Polish Writers' Union

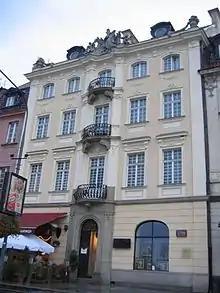
Dom Literatury in Warsaw

The Polish Writers' Union or the Union of Polish Writers (ZLP) was established at a meeting of Polish writers and activists in Lublin behind the Soviet front line, during the liberation of Poland by the Red Army in 1944. Its initial name (Professional Union of Polish Writers) came from the similar organization formed in 1920 by renowned Polish novelist Stefan Żeromski, called "Związek Zawodowy Literatów Polskich" which was deactivated during World War II.